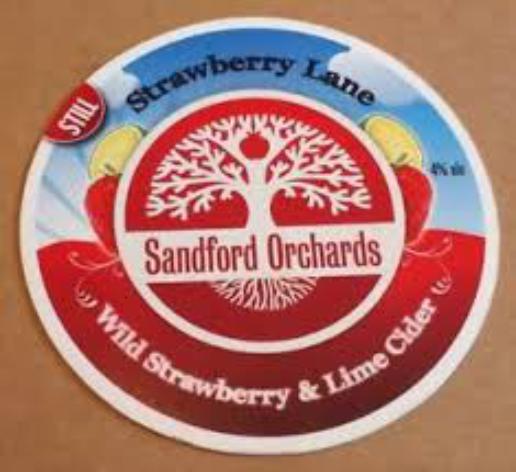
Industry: Food